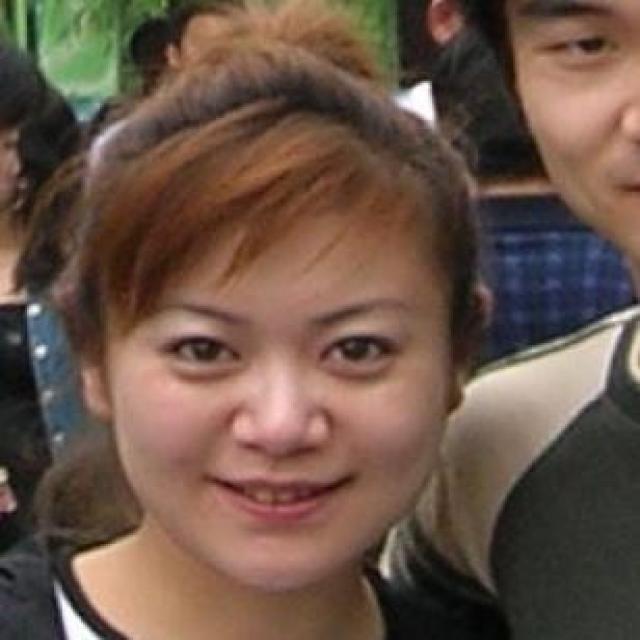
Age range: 21-44